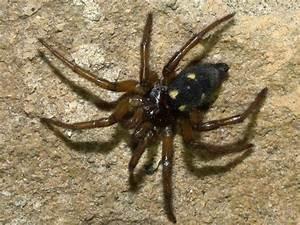
spider